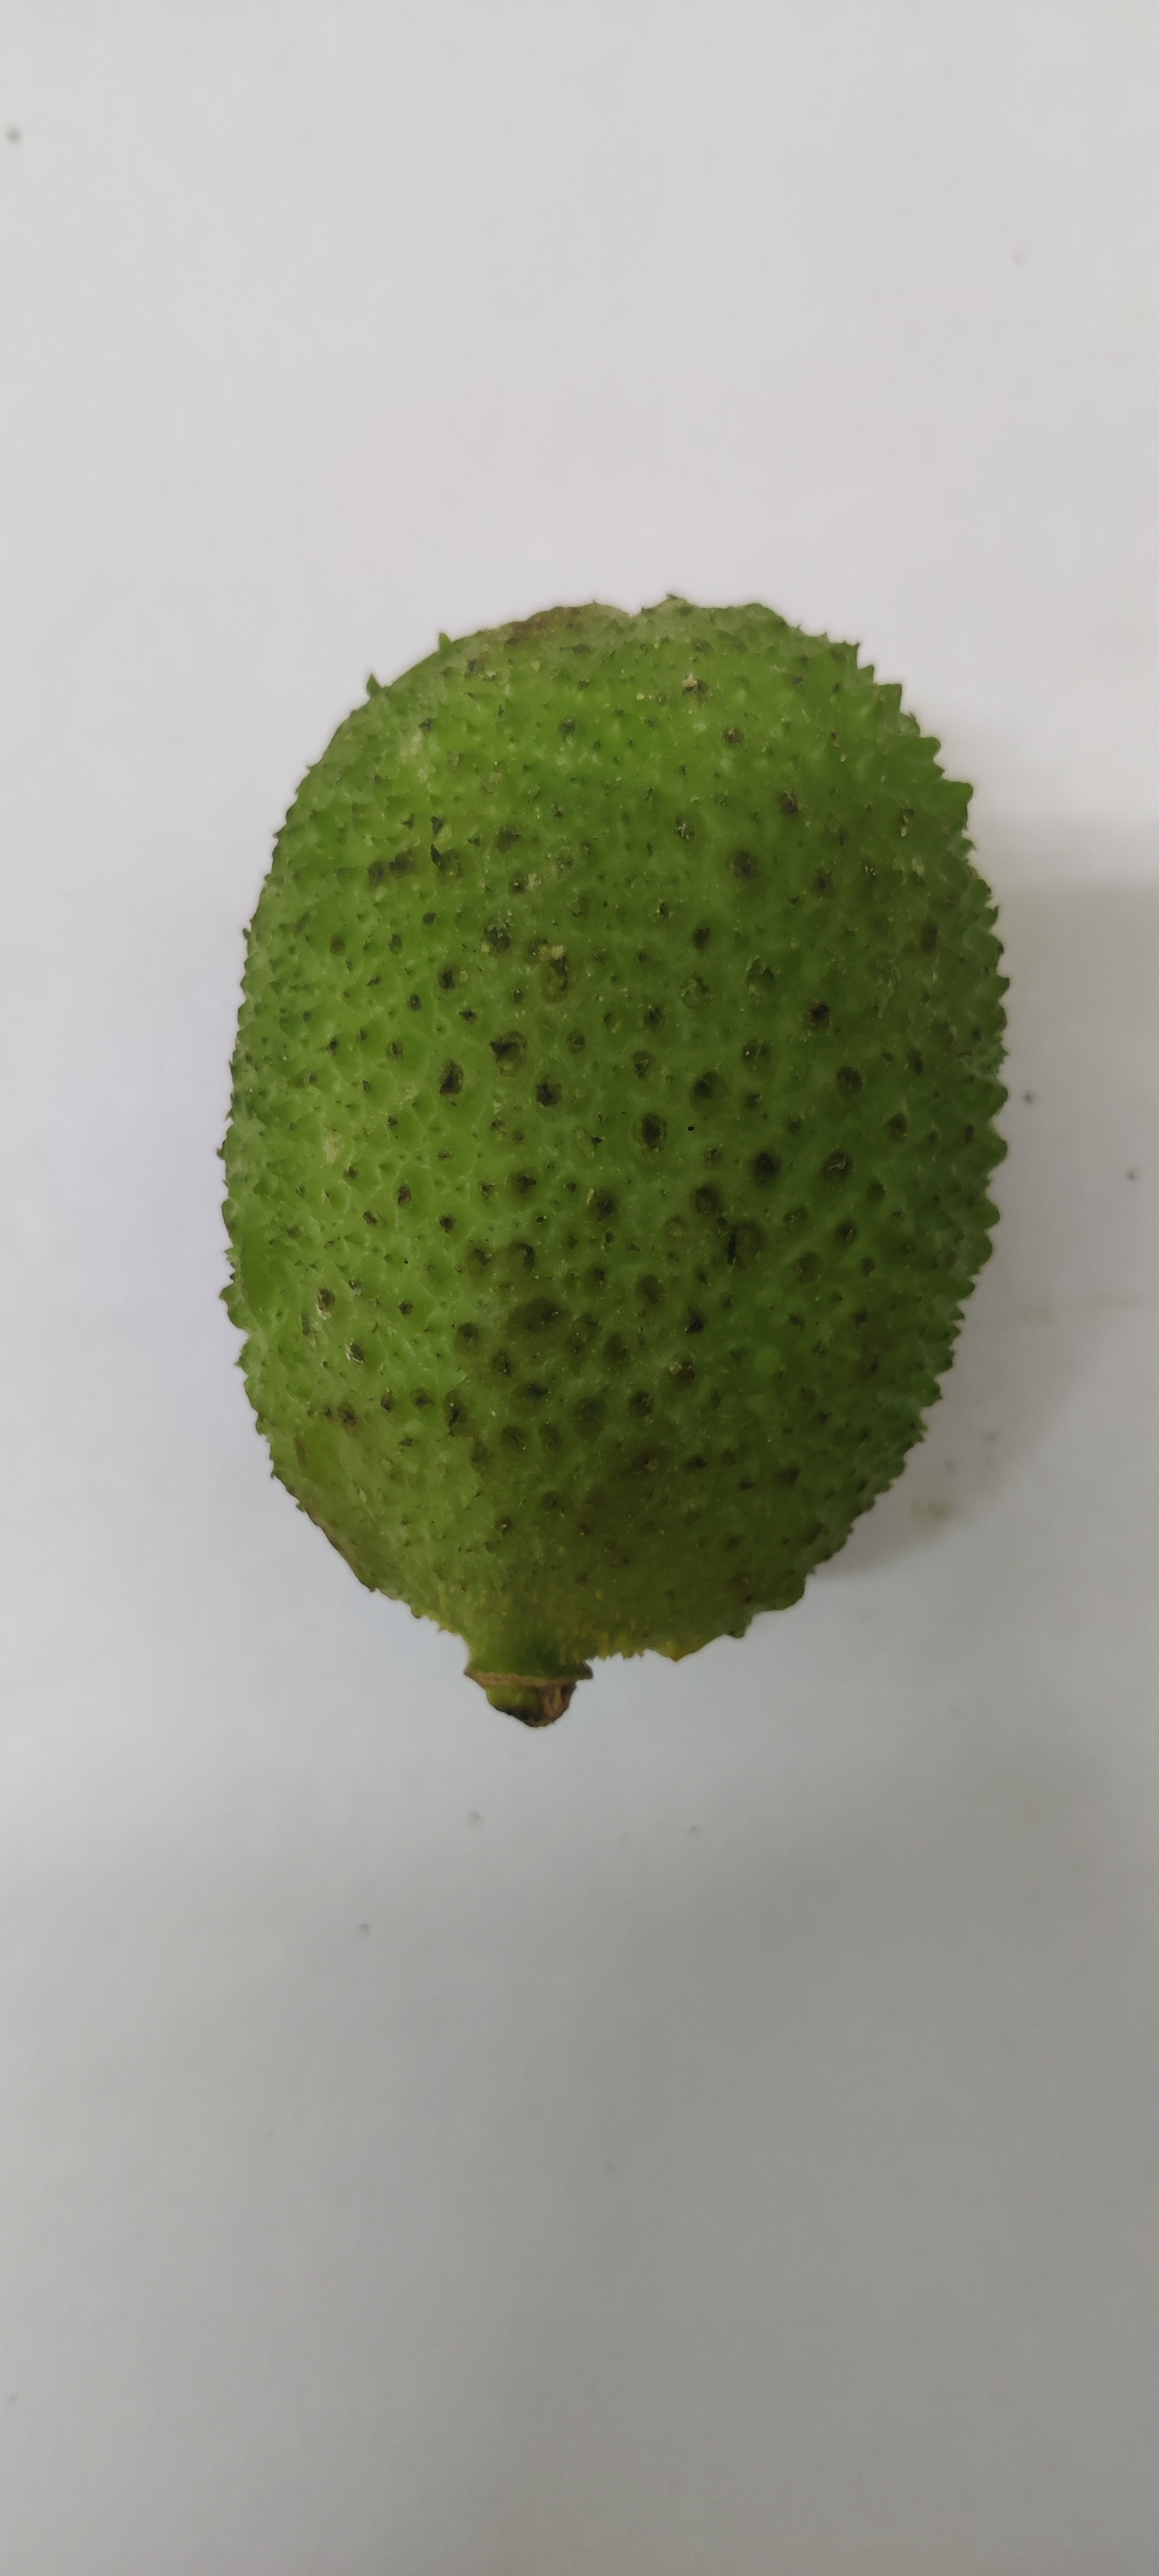
Crop: Spiny Gourd
Condition: Fresh